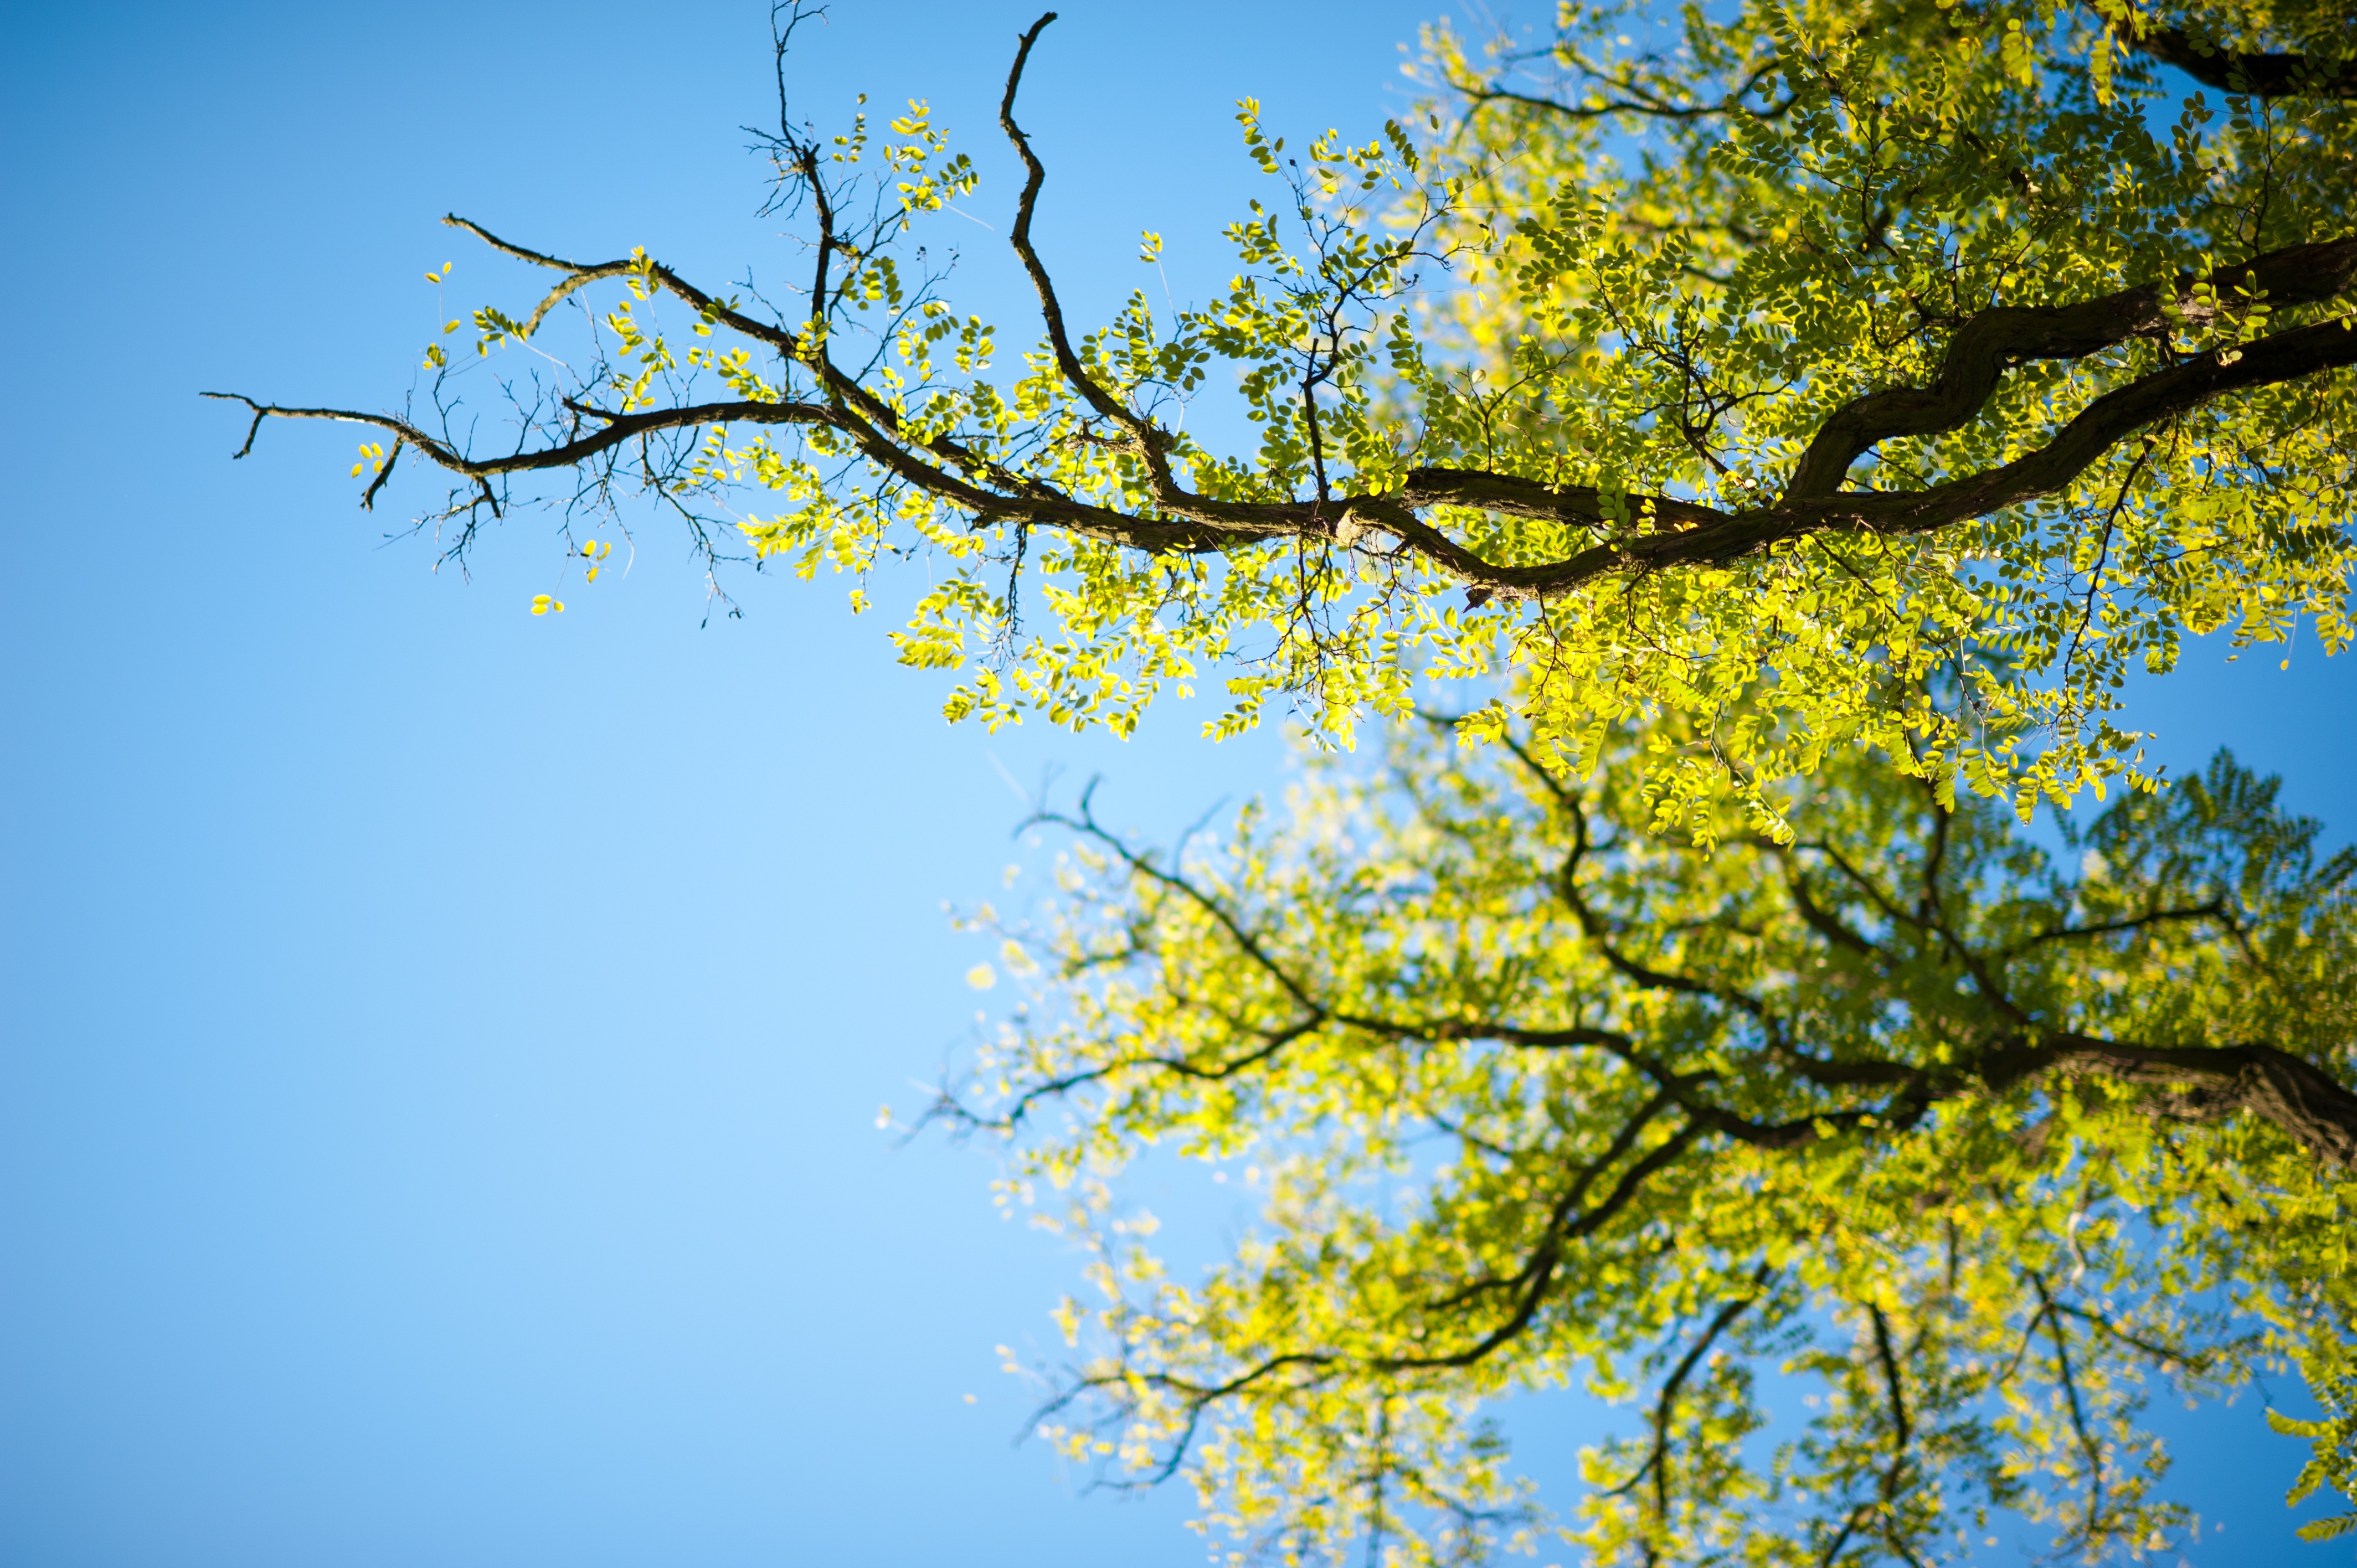
tree, nature, branch, blossom, plant, sky, sunlight, leaf, flower, foliage, green, birch, autumn, season, branches, deciduous, ecosystem, the background, flowering plant, maidenhair tree, woody plant, land plant